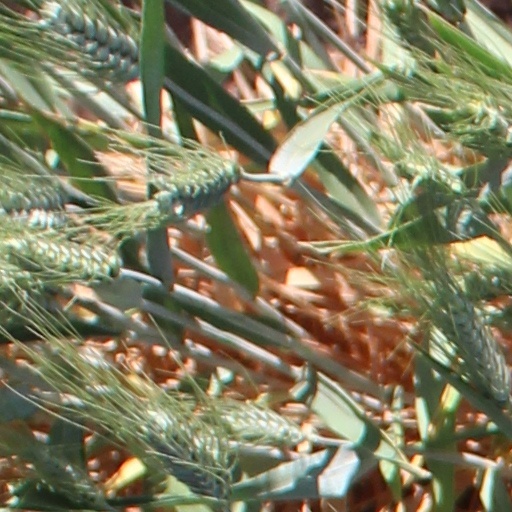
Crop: wheat